Harriet Thayer Durgin

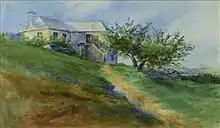
House by the Water, Bermuda

Durgin started her professional life as a teacher. In 1880, she joined her sister, Lyle Durgin, in Paris, France, where they shared a home on the Rue de Verneuil, near the Luxembourg Gallery. In Paris, she entered the studio of Delphine Arnould de Cool-Fortin, and later that of Francois Rivoire. The sisters also found time to sketch in England and Switzerland. After returning to Boston, the sisters opened a studio, on Copley Square. As a flower painter, Durgin was said to stand among the foremost of American artists. A panel of tea roses received special notice in the Salon of 1886, and a group combining flowers and landscape in 1890 won much notice.